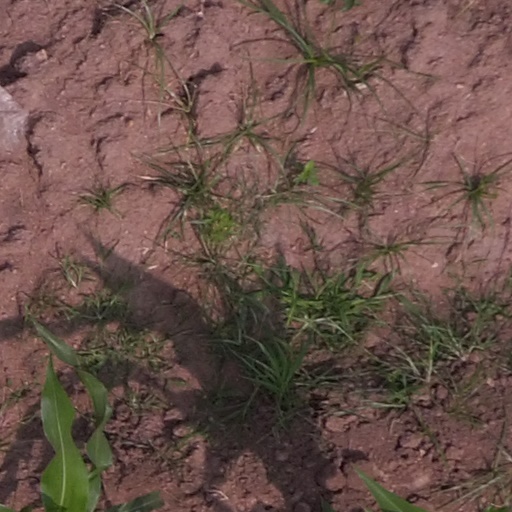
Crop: maize; corn